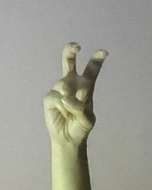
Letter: toot